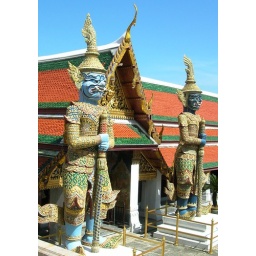
The Statues in front of row of terrace / corridor with wall paintings galleries